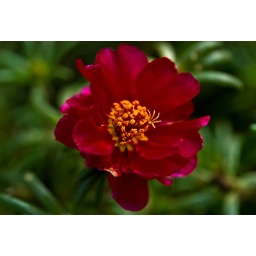
Moss rose or table rose shot in uniworld garden